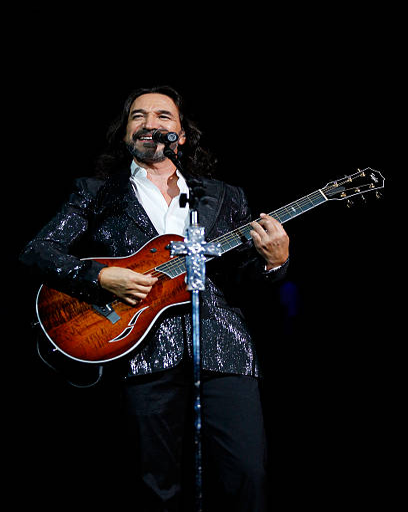
latin pop artist performs in concert .